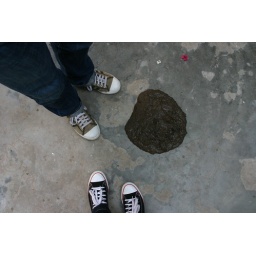
a cake left front of our guest house by a cow :D